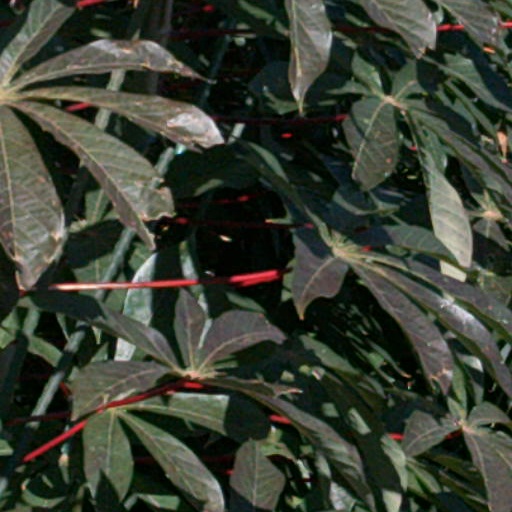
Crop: cassava